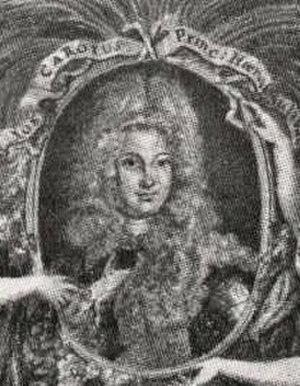
Joseph Charles de Palatinat-Soulzbach, était le fils aîné de Théodore-Eustache, comte palatin de Soulzbach, et de Marie-Éléonore de Hesse-Rheinfels. Il fut l'héritier du duché de Palatinat-Soulzbach de sa naissance à sa mort.